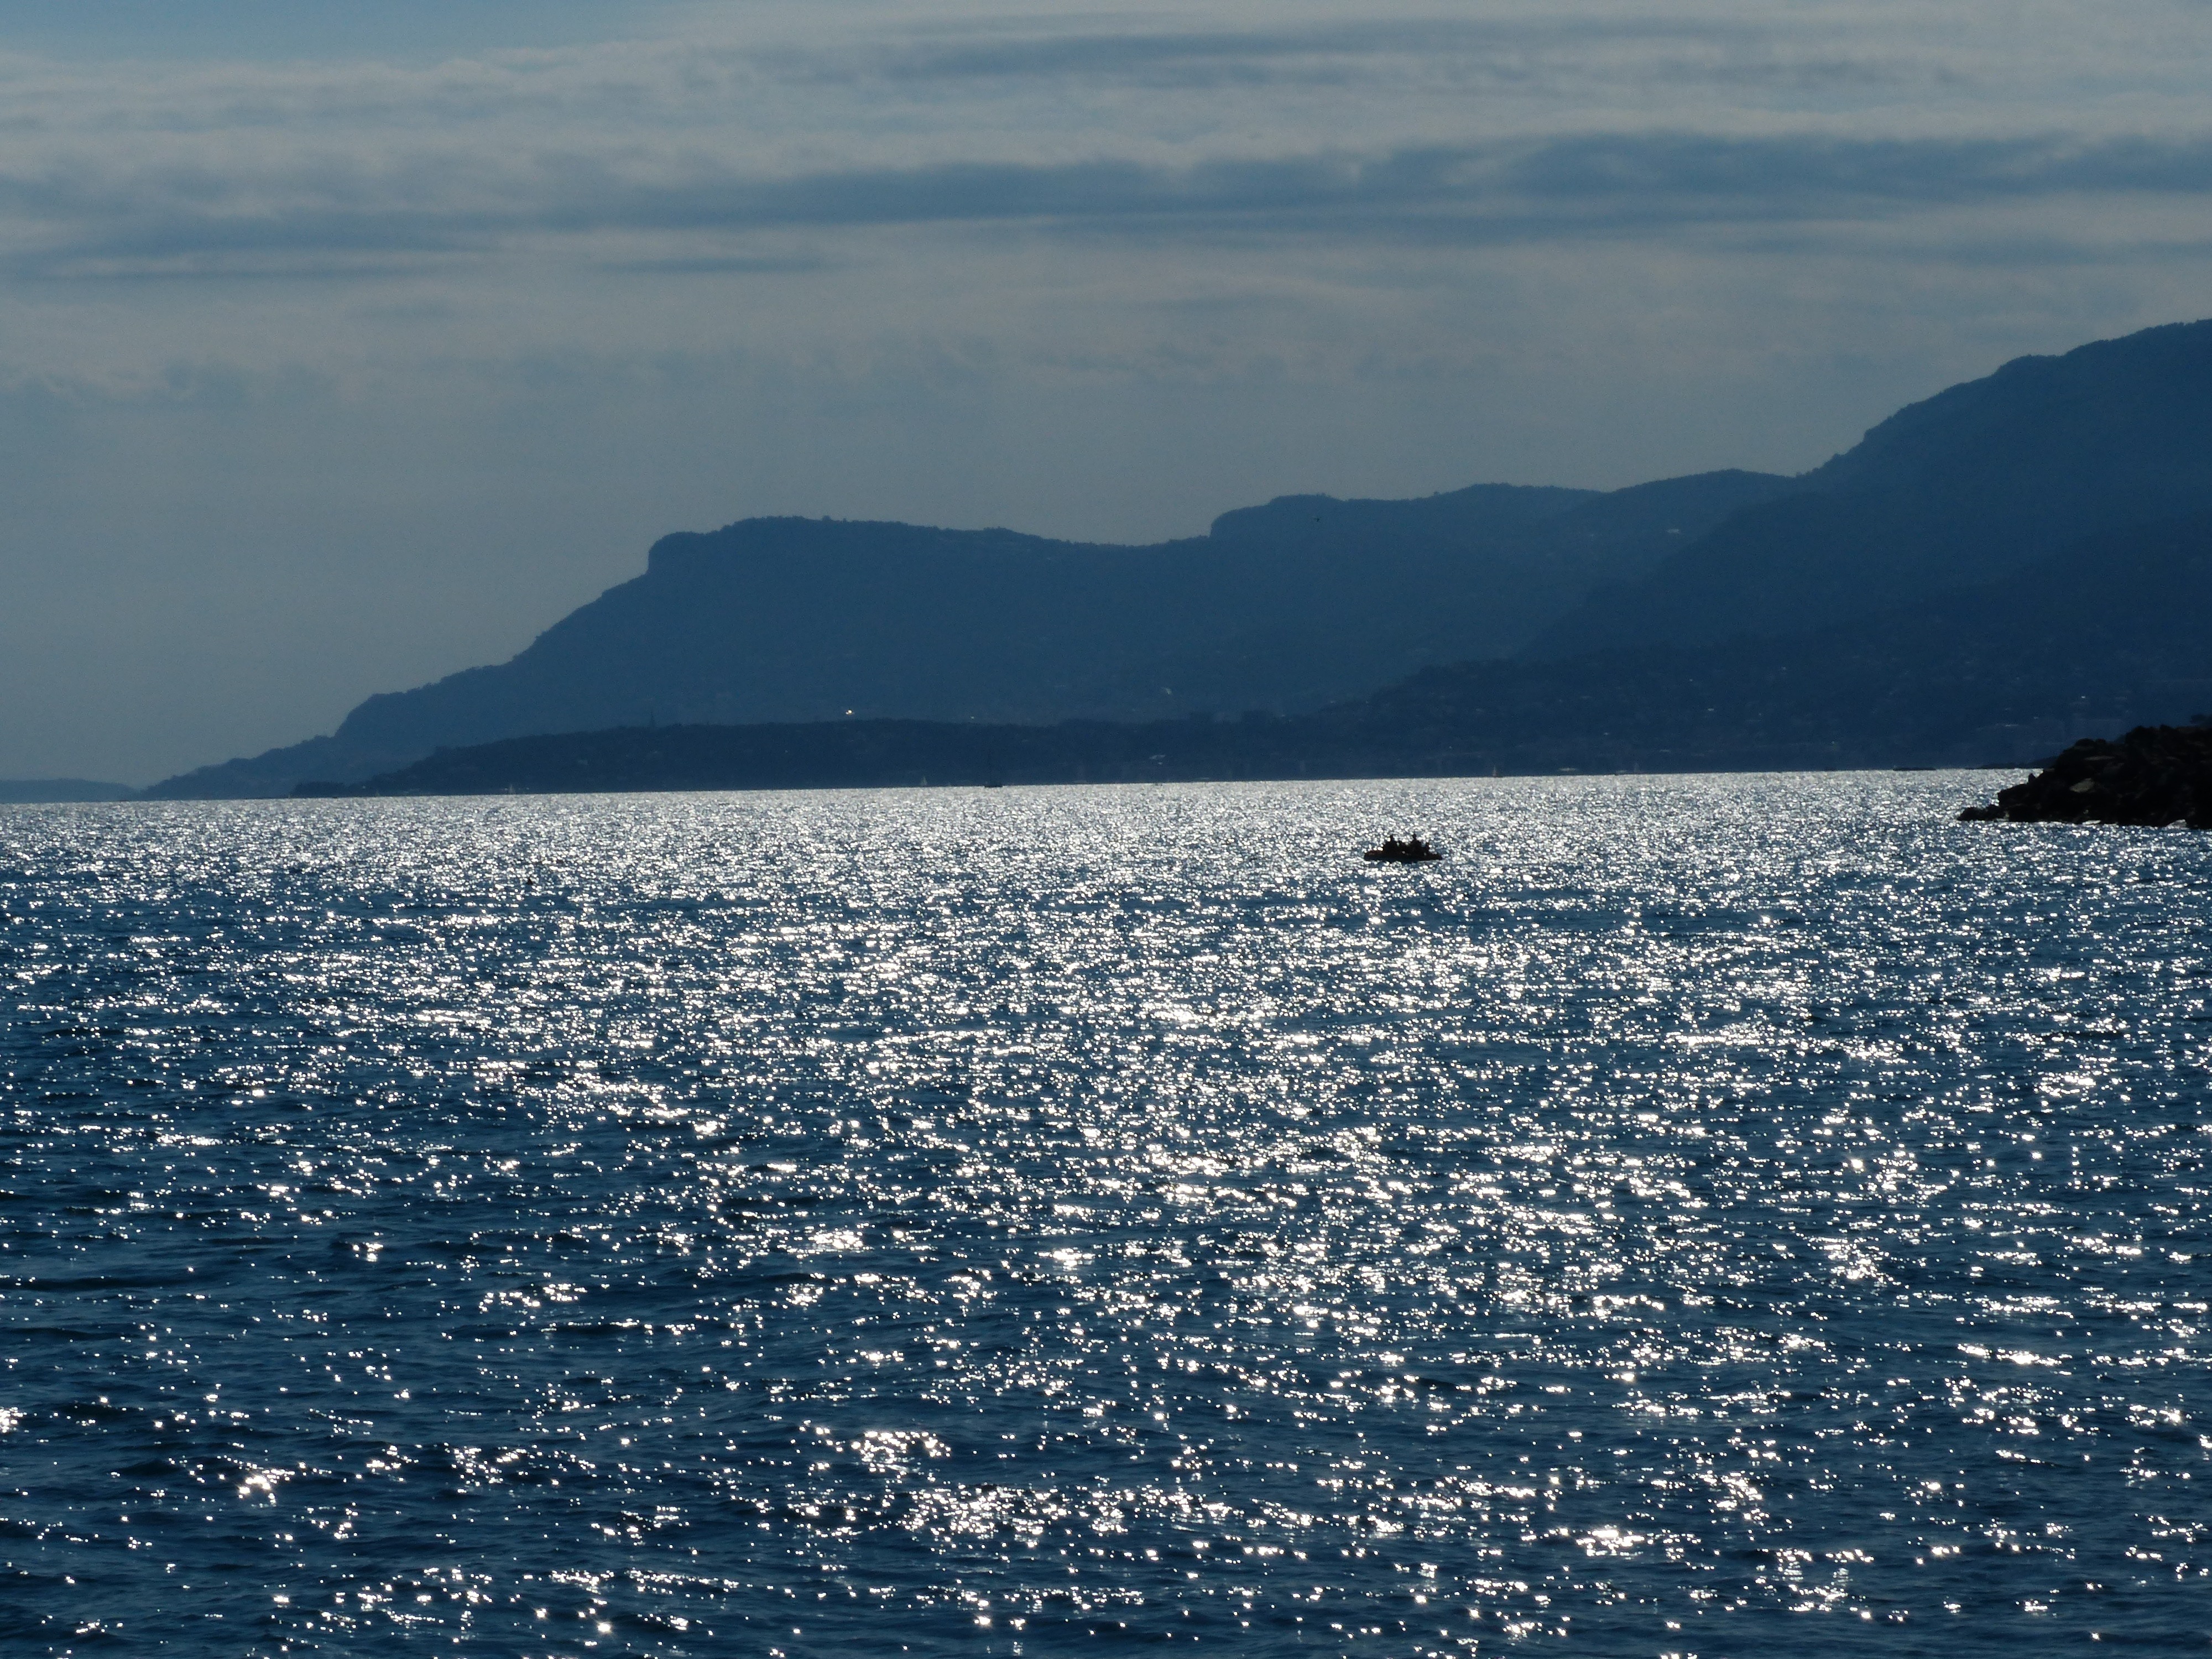
beach, sea, coast, water, ocean, horizon, mountain, cloud, sky, shore, wave, lake, swim, inlet, mediterranean, holiday, calm, bay, fjord, sound, loch, cape, bathers, liguria, fun bathing, ventimiglia, wind wave, promontory, ligurian coast, coastal and oceanic landforms